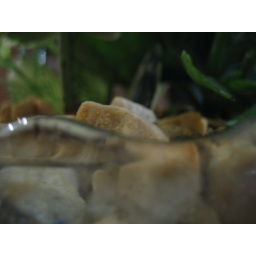
Some small stones in a glass container with a plant growing out of it.